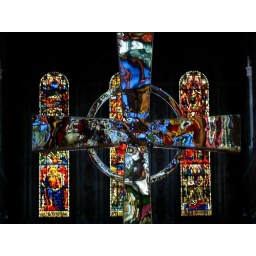
stain class window reflected in silver cross, st annes's cathedral, Belfast, Northern Ireland